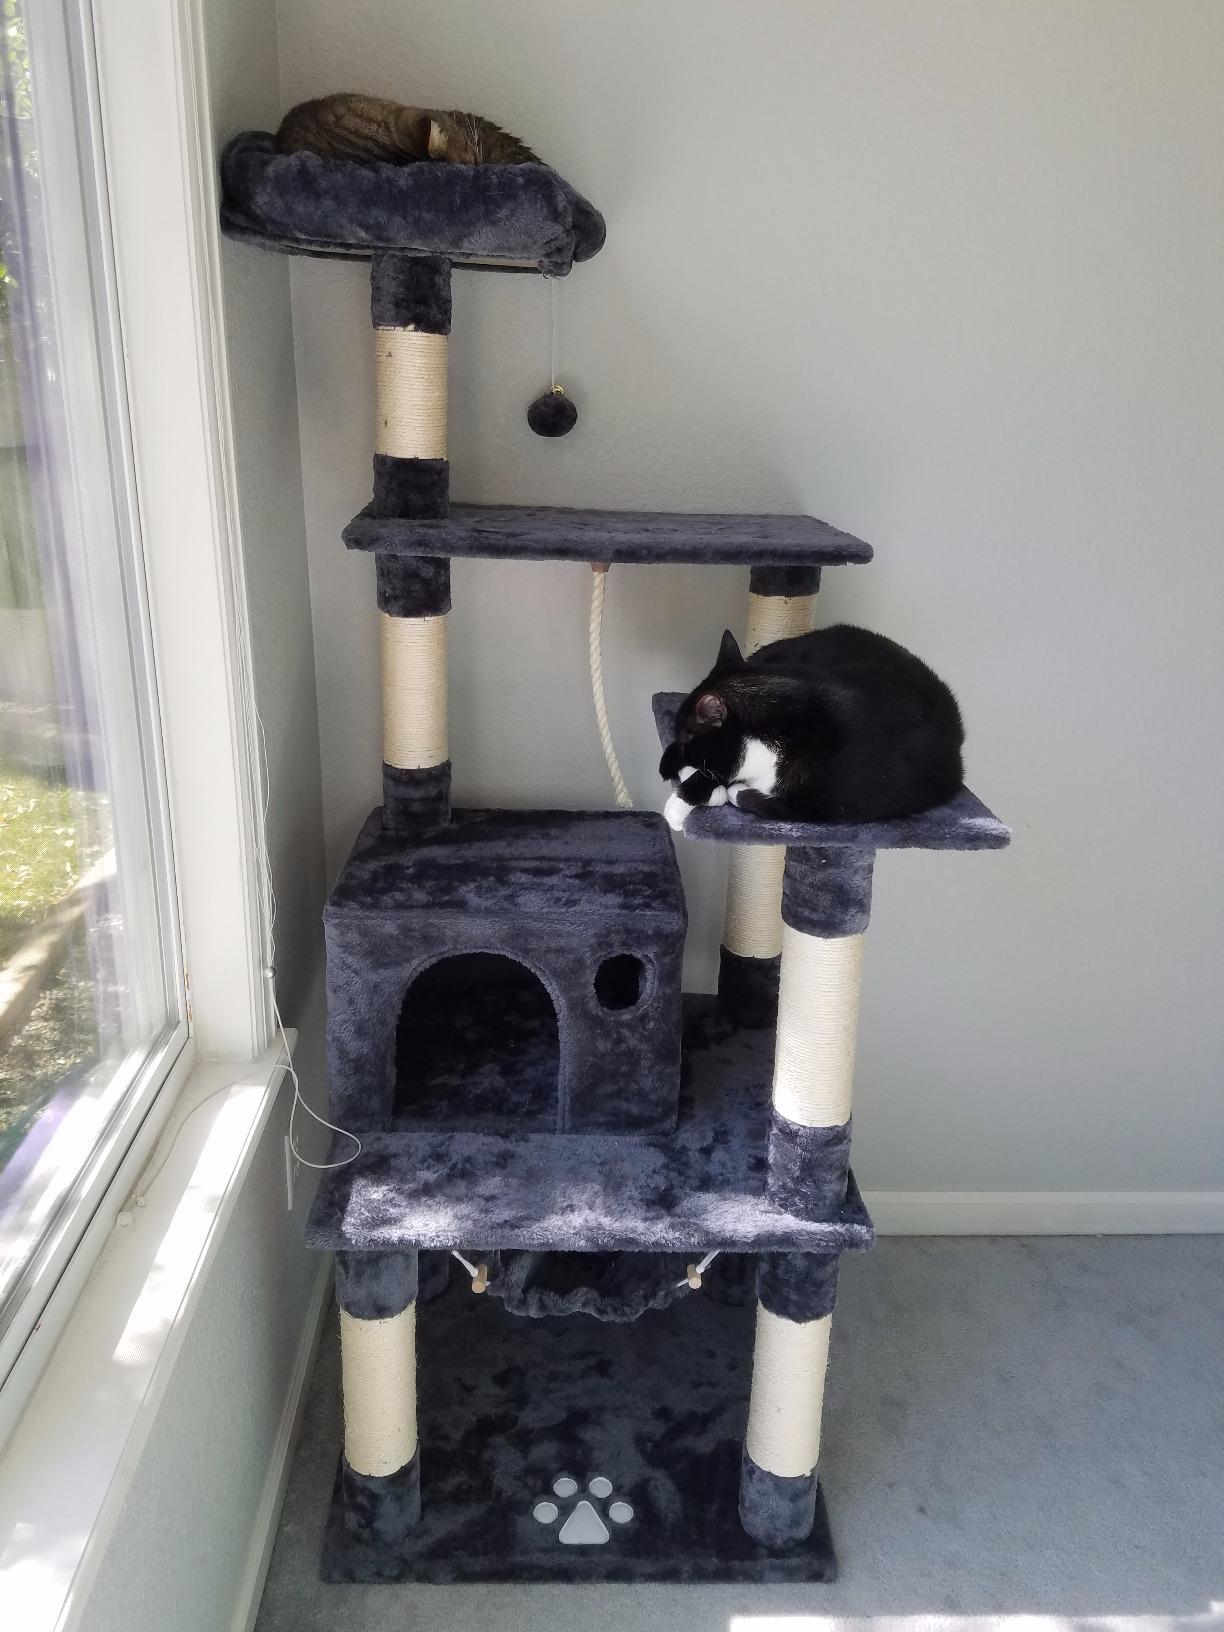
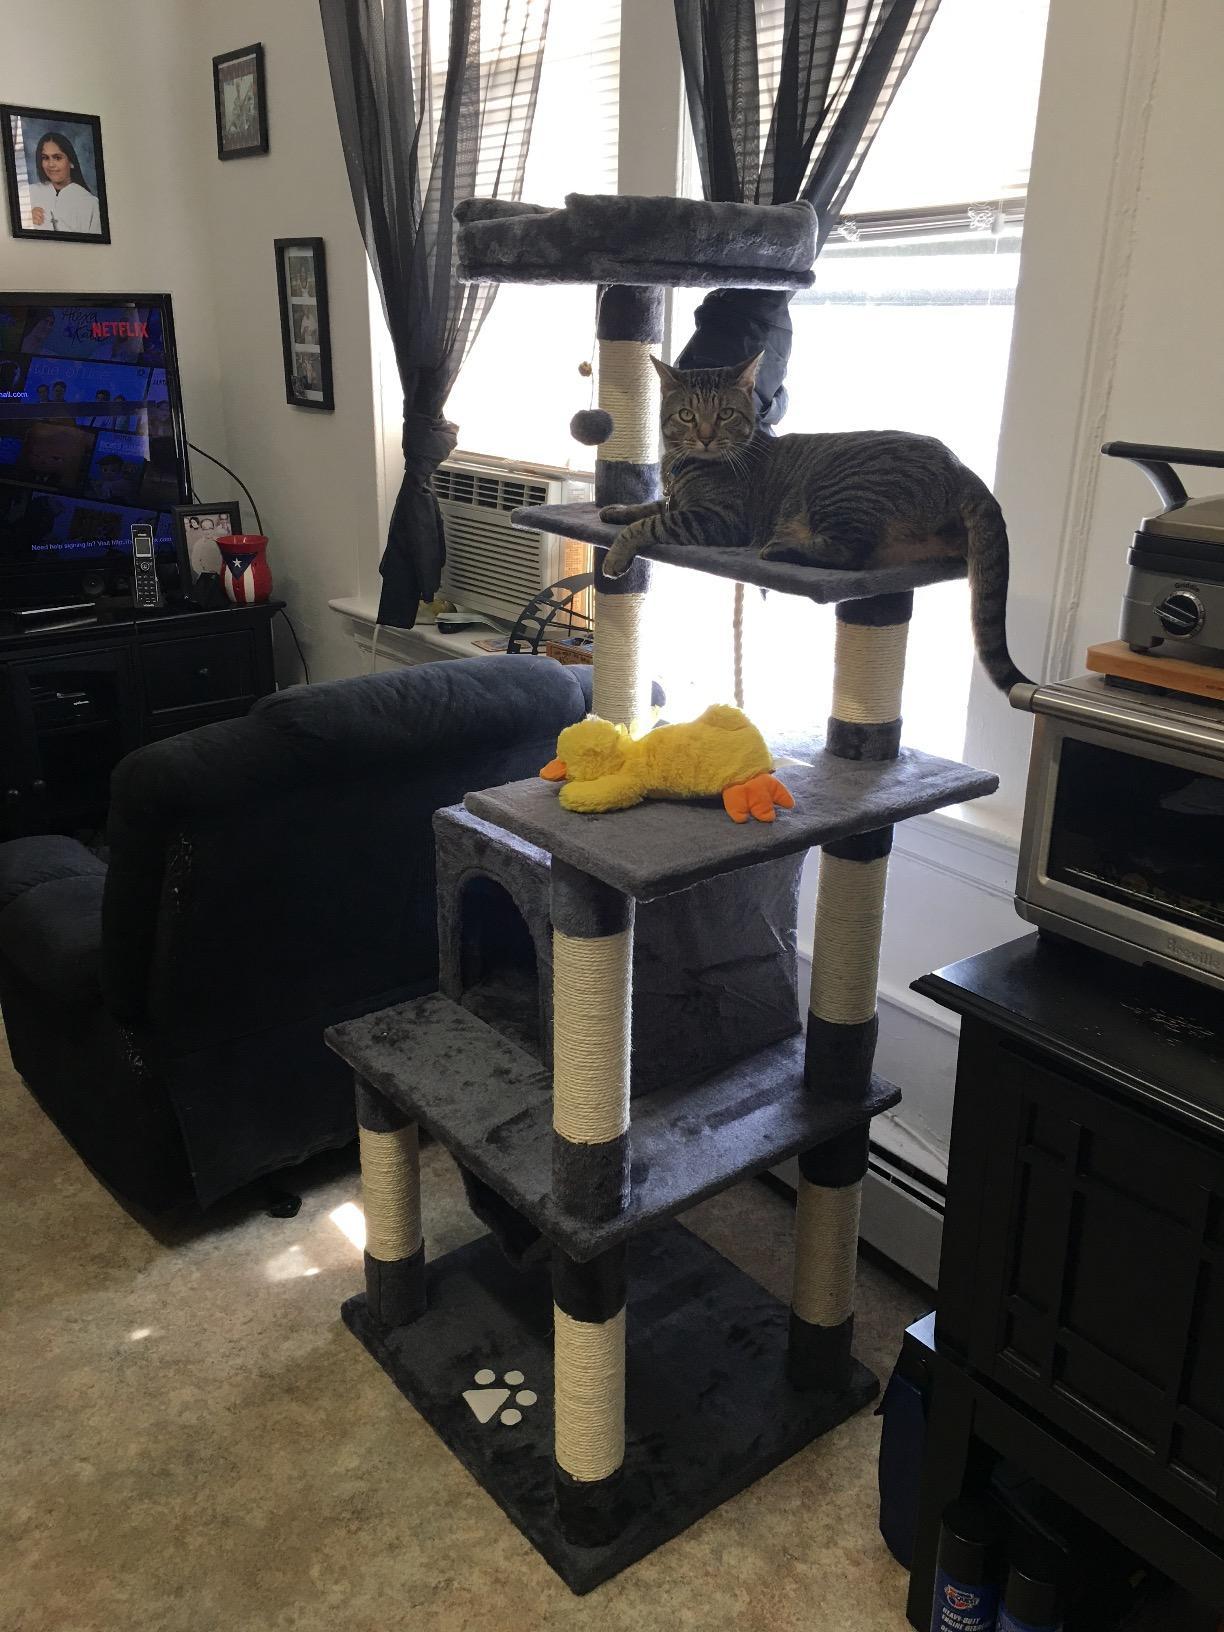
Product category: items_cat tree
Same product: yes